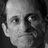
Emotion: neutral